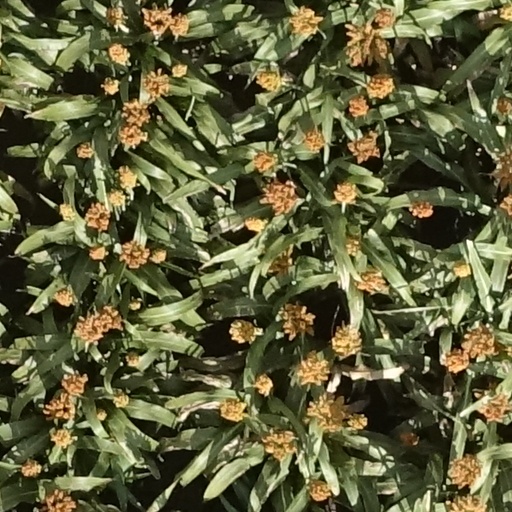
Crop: sorghum